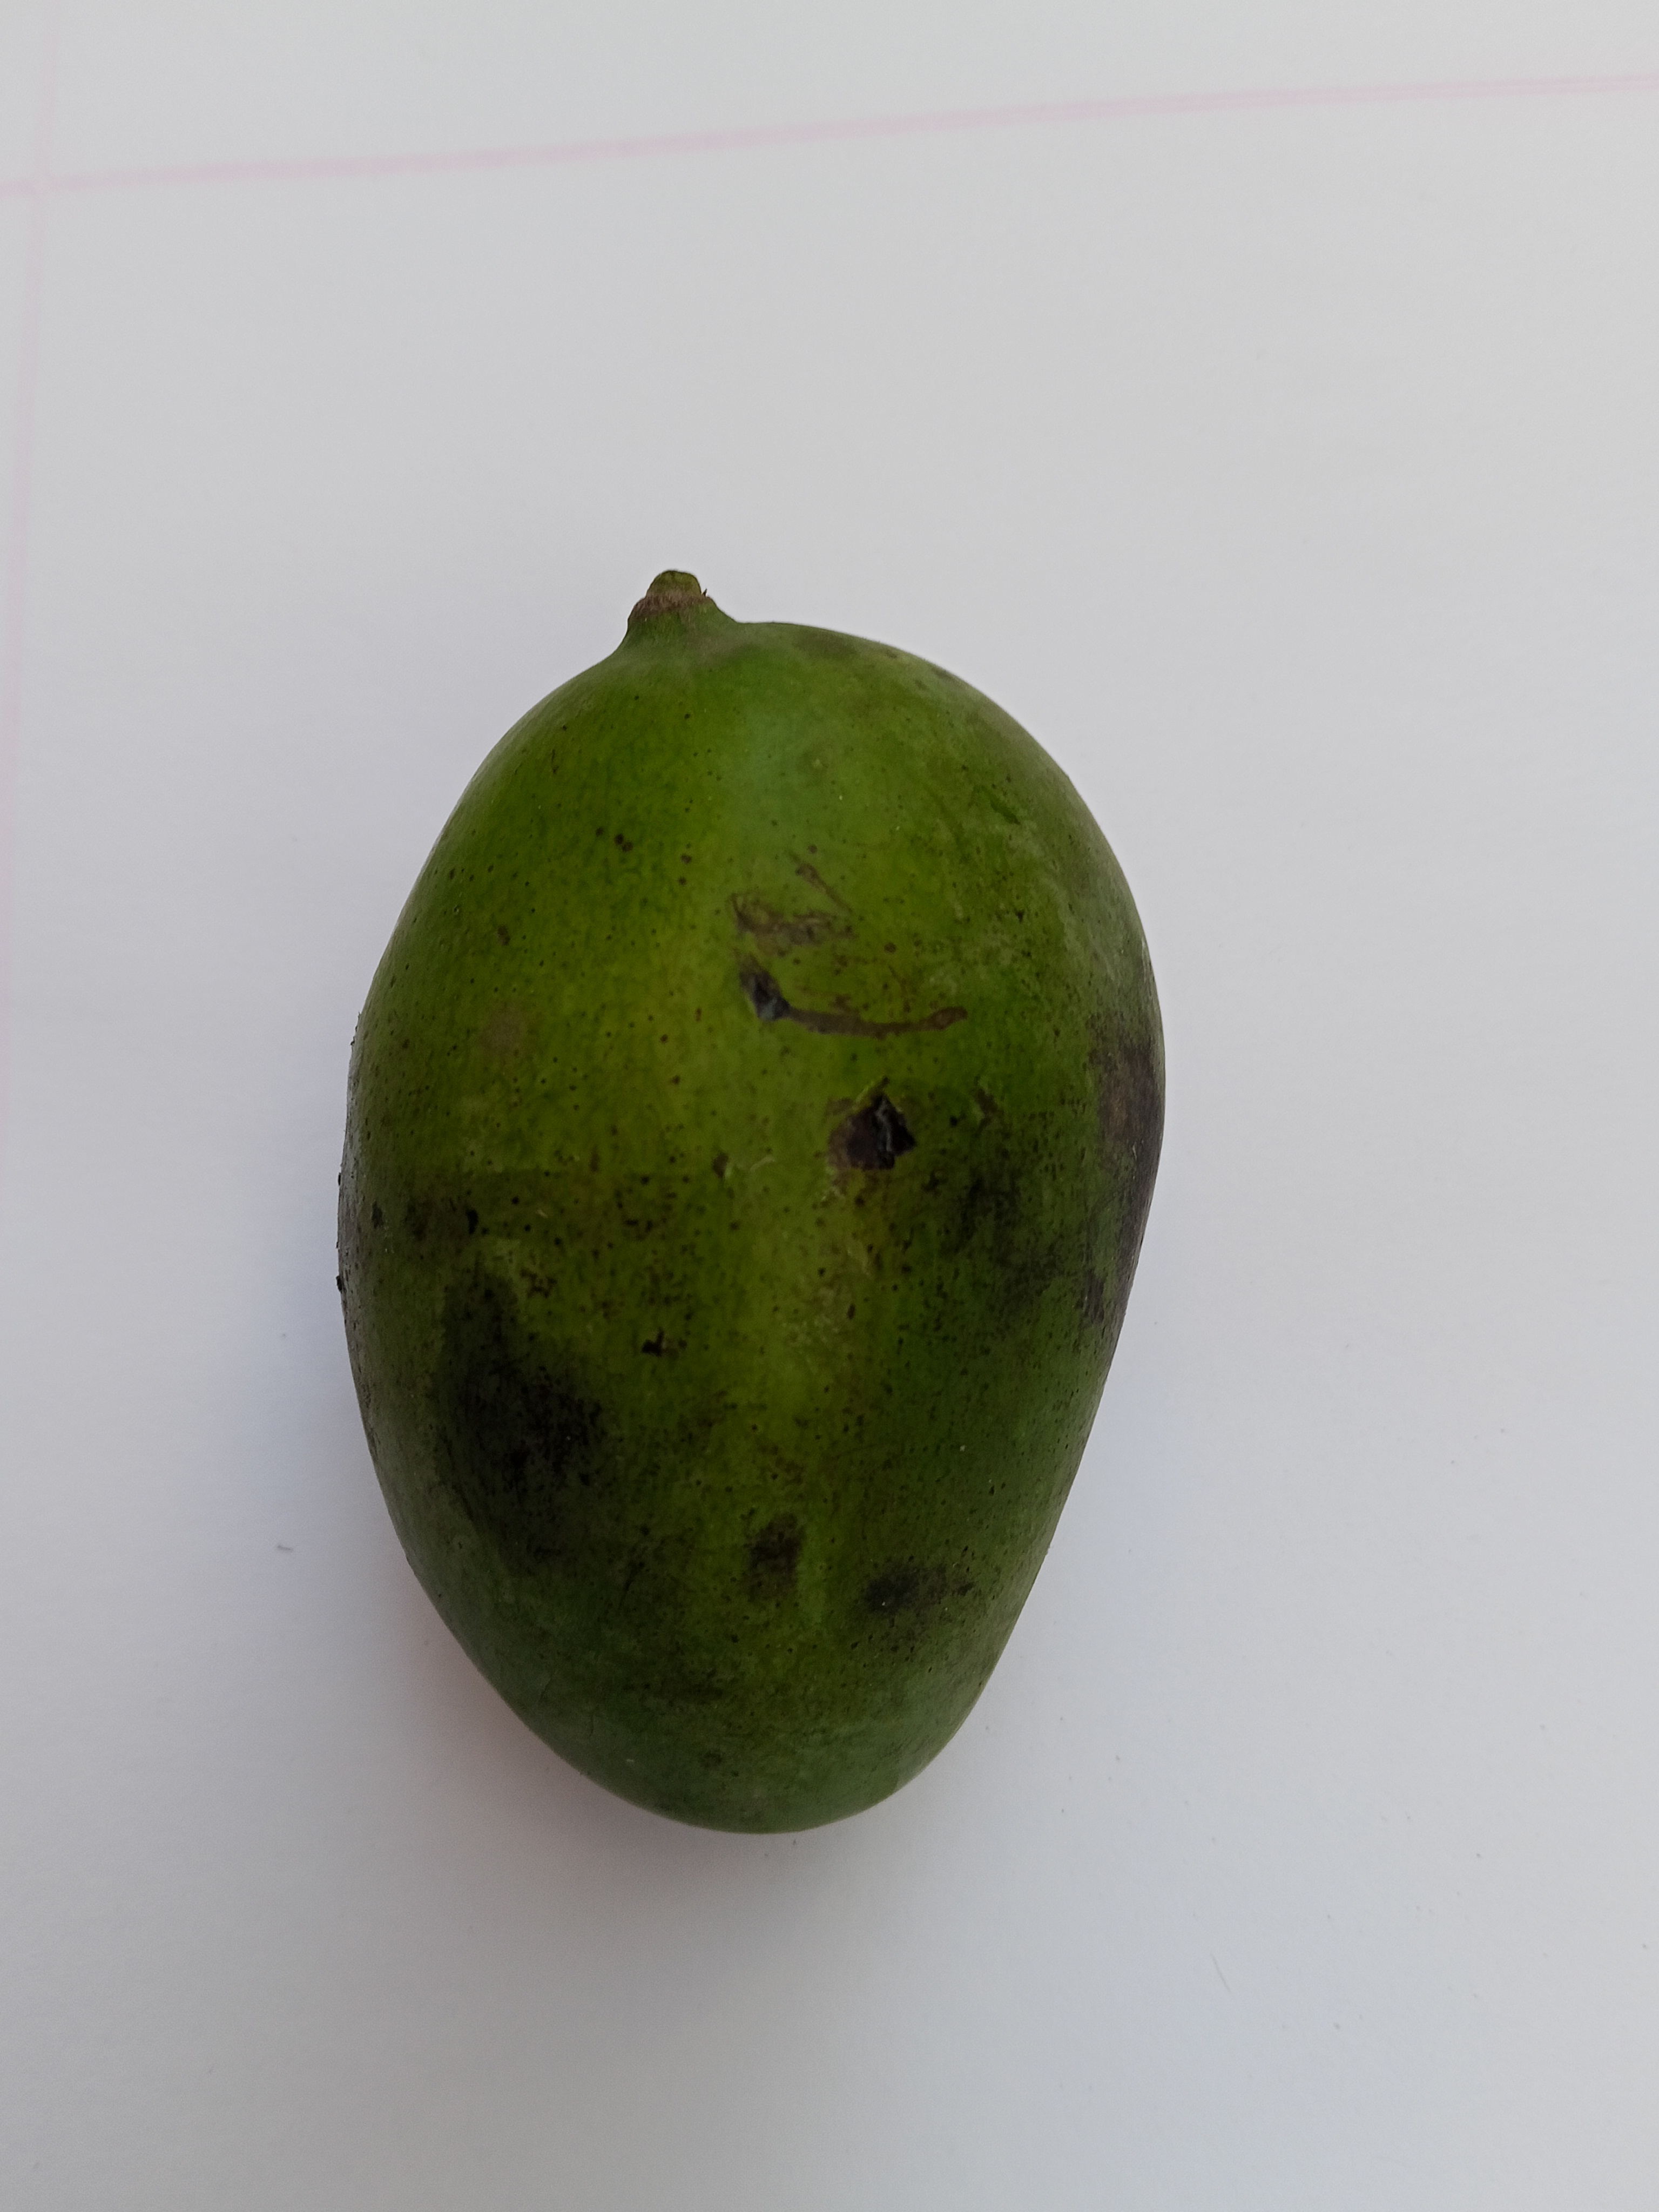
Mango variety: Amrapali